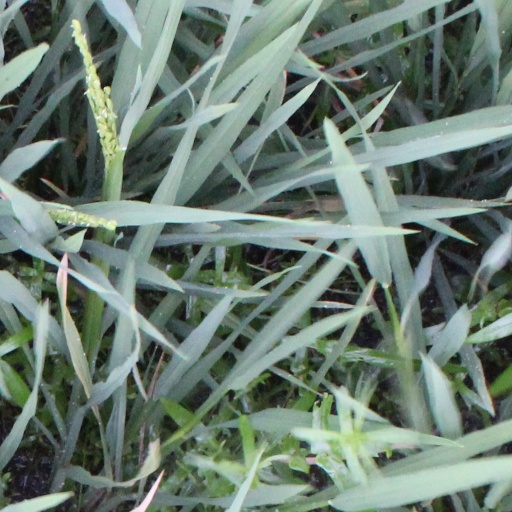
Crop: rice